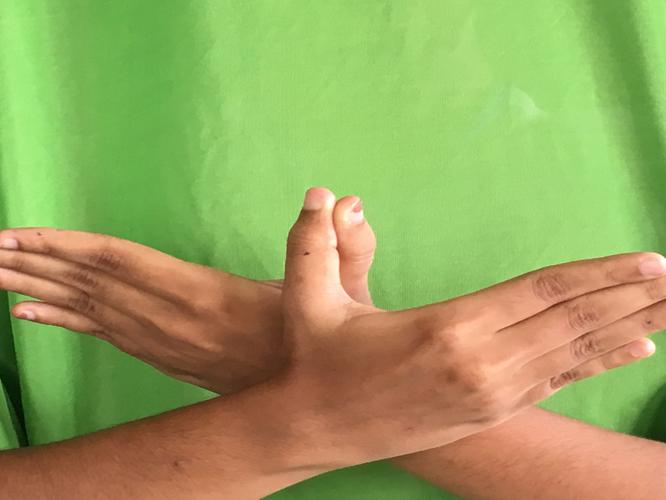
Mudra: Garuda
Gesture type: double_hand